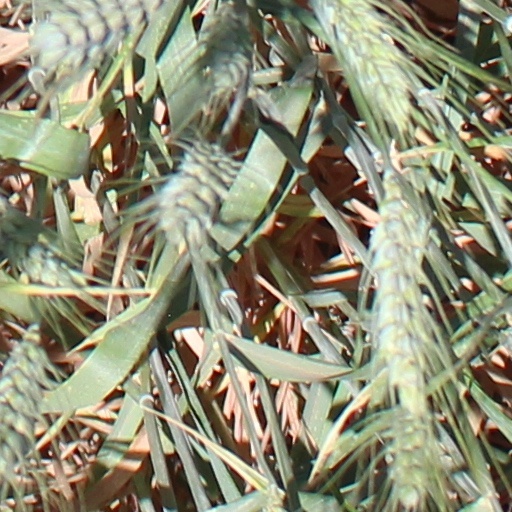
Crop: wheat